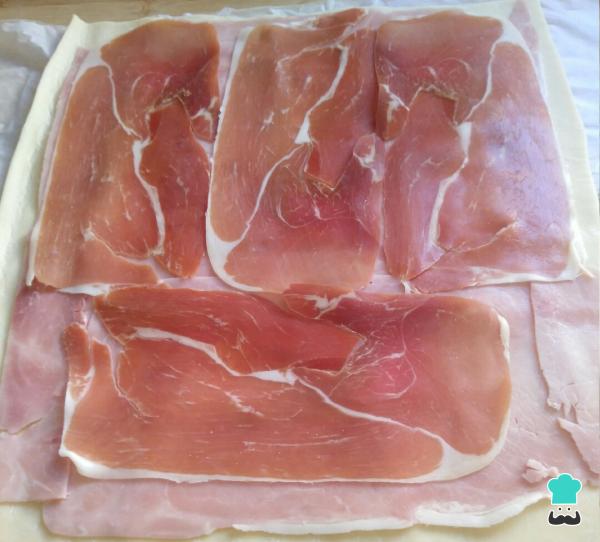
Luego otra capa de jamón serrano.